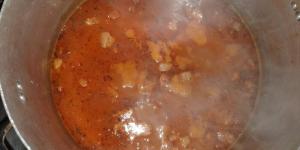
buseca criolla uruguaya